Félix Godefroid

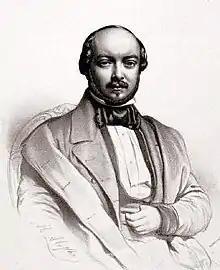
Félix Godefroid by Marie-Alexandre Alophe

Dieudonné-Félix Godefroid (24 July 1818 - 12 July 1897) was a Belgian harpist, who composed for his instrument and for the piano.